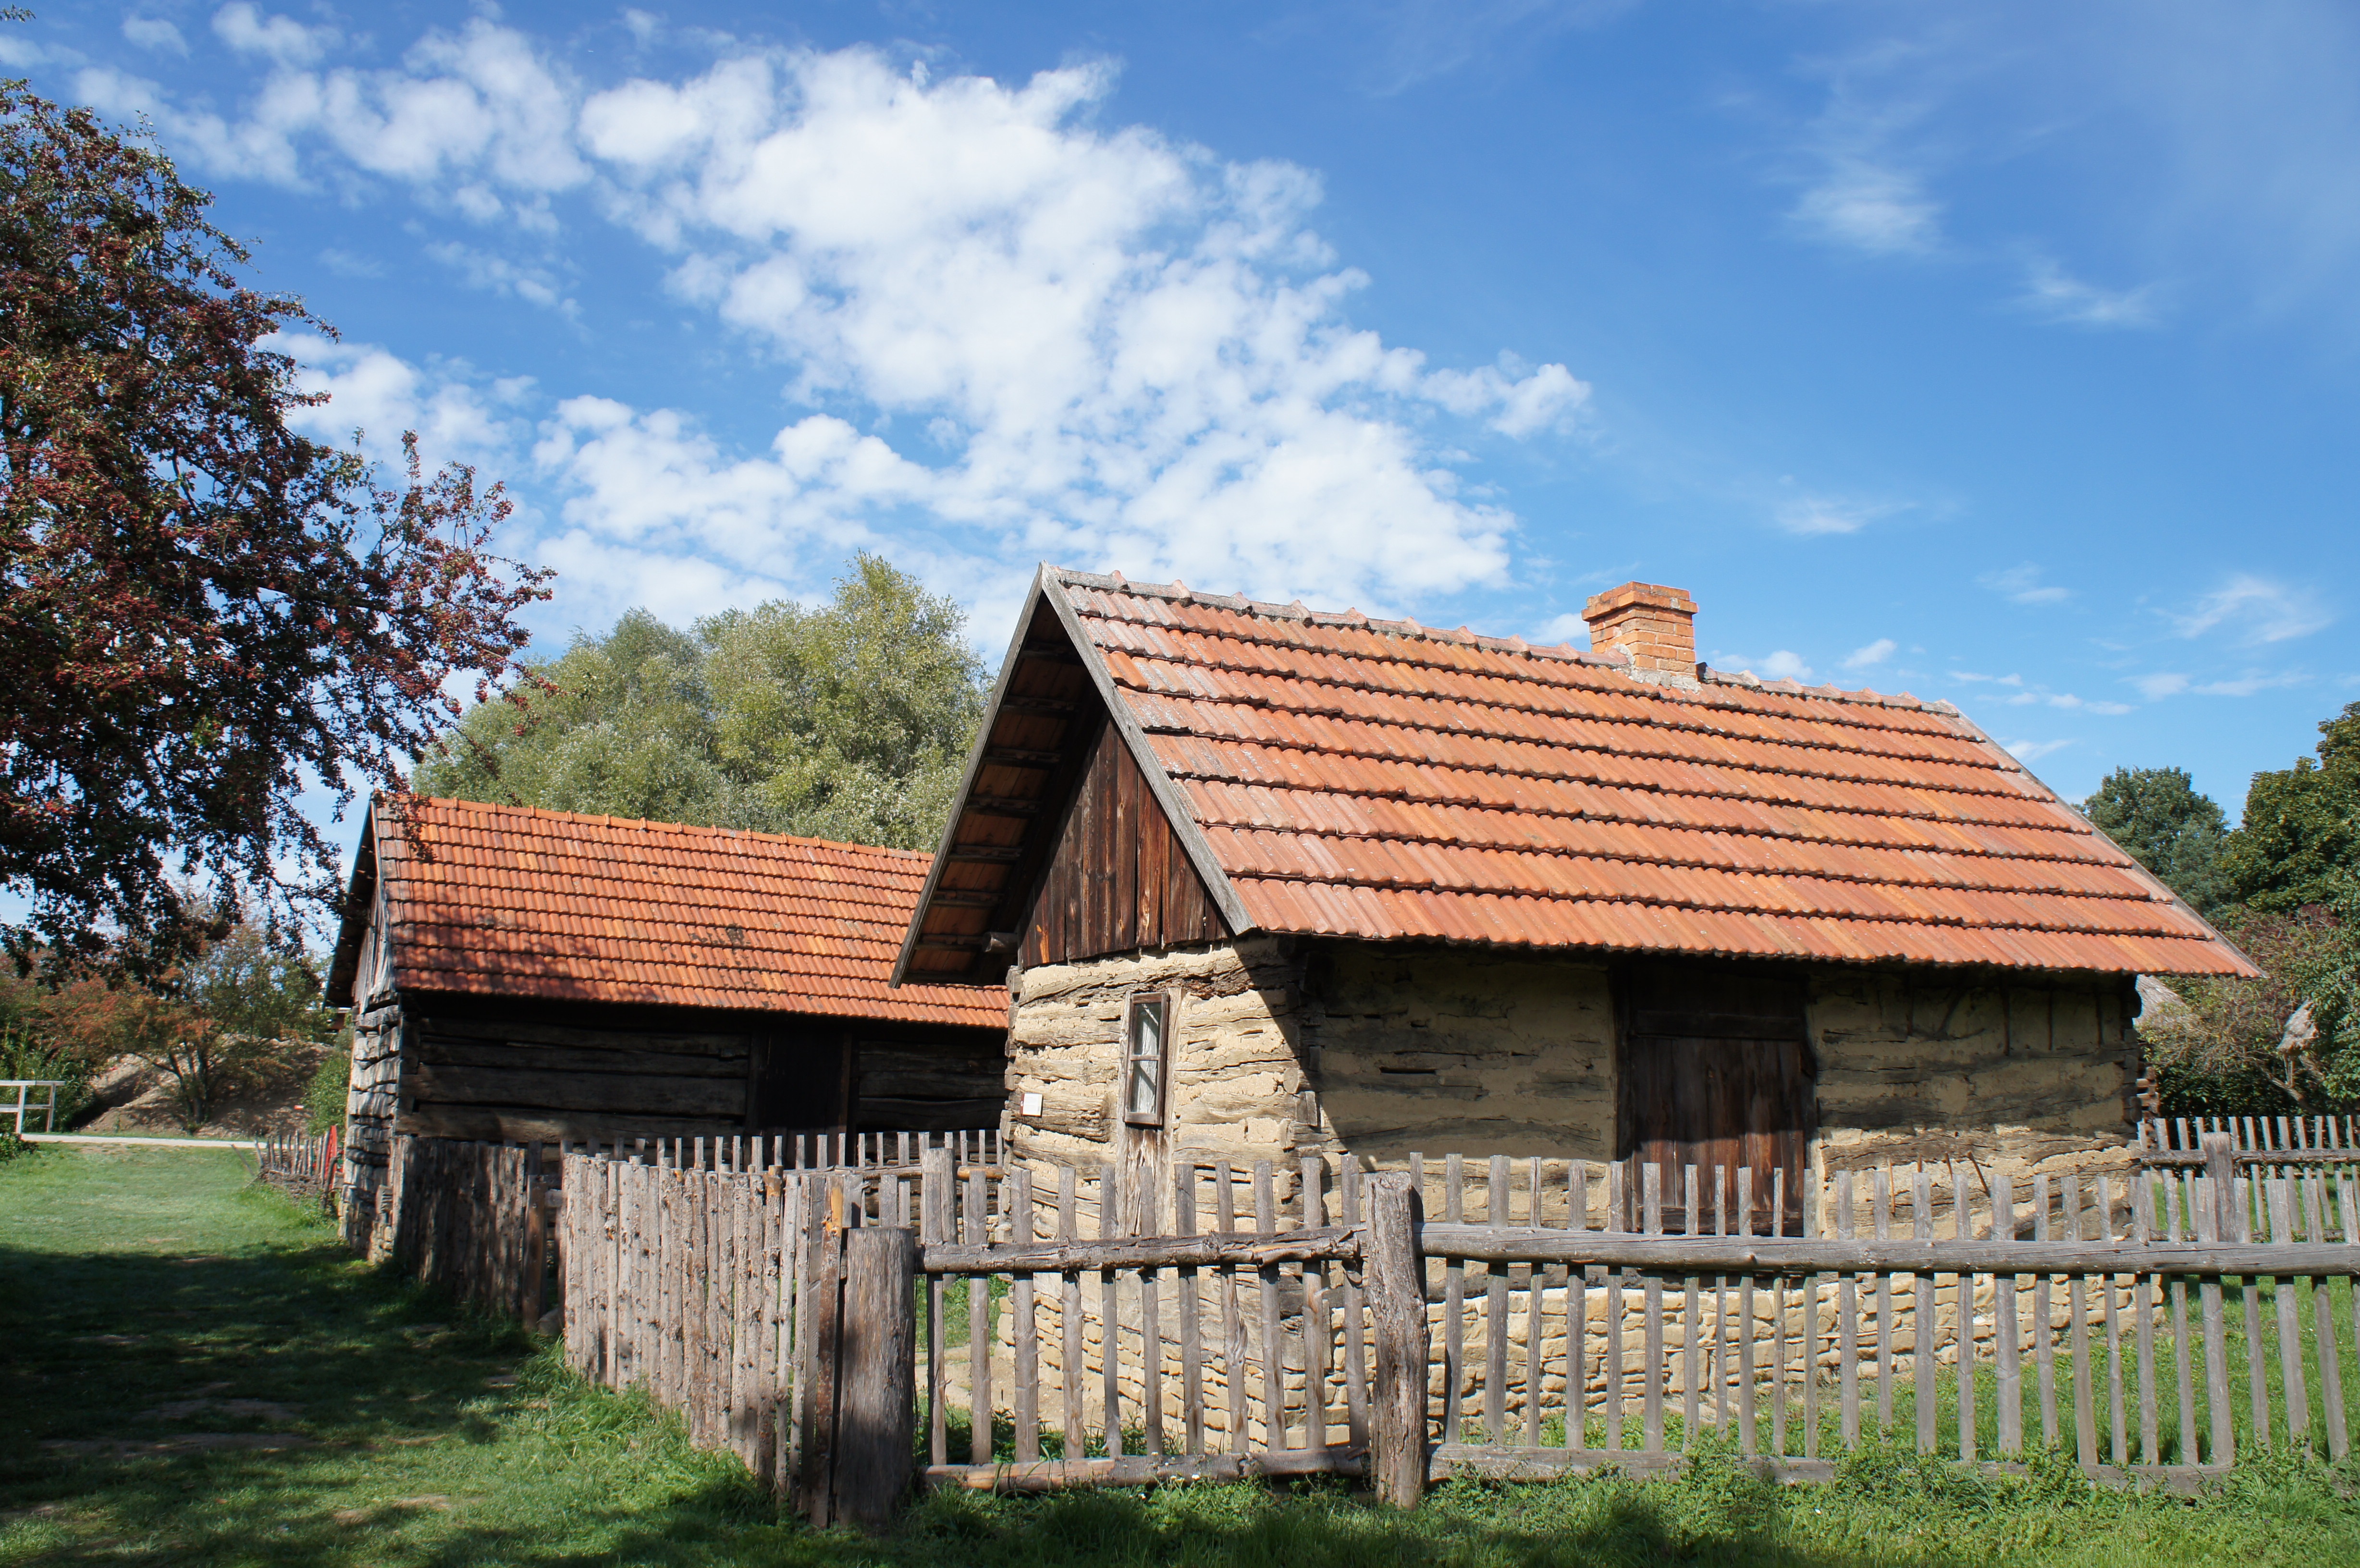
grass, wood, farm, house, roof, building, barn, home, hut, village, shack, green, cottage, blue sky, outdoors, clouds, farmhouse, estate, log cabin, rural area, the countryside, wooden fence, outdoor structure